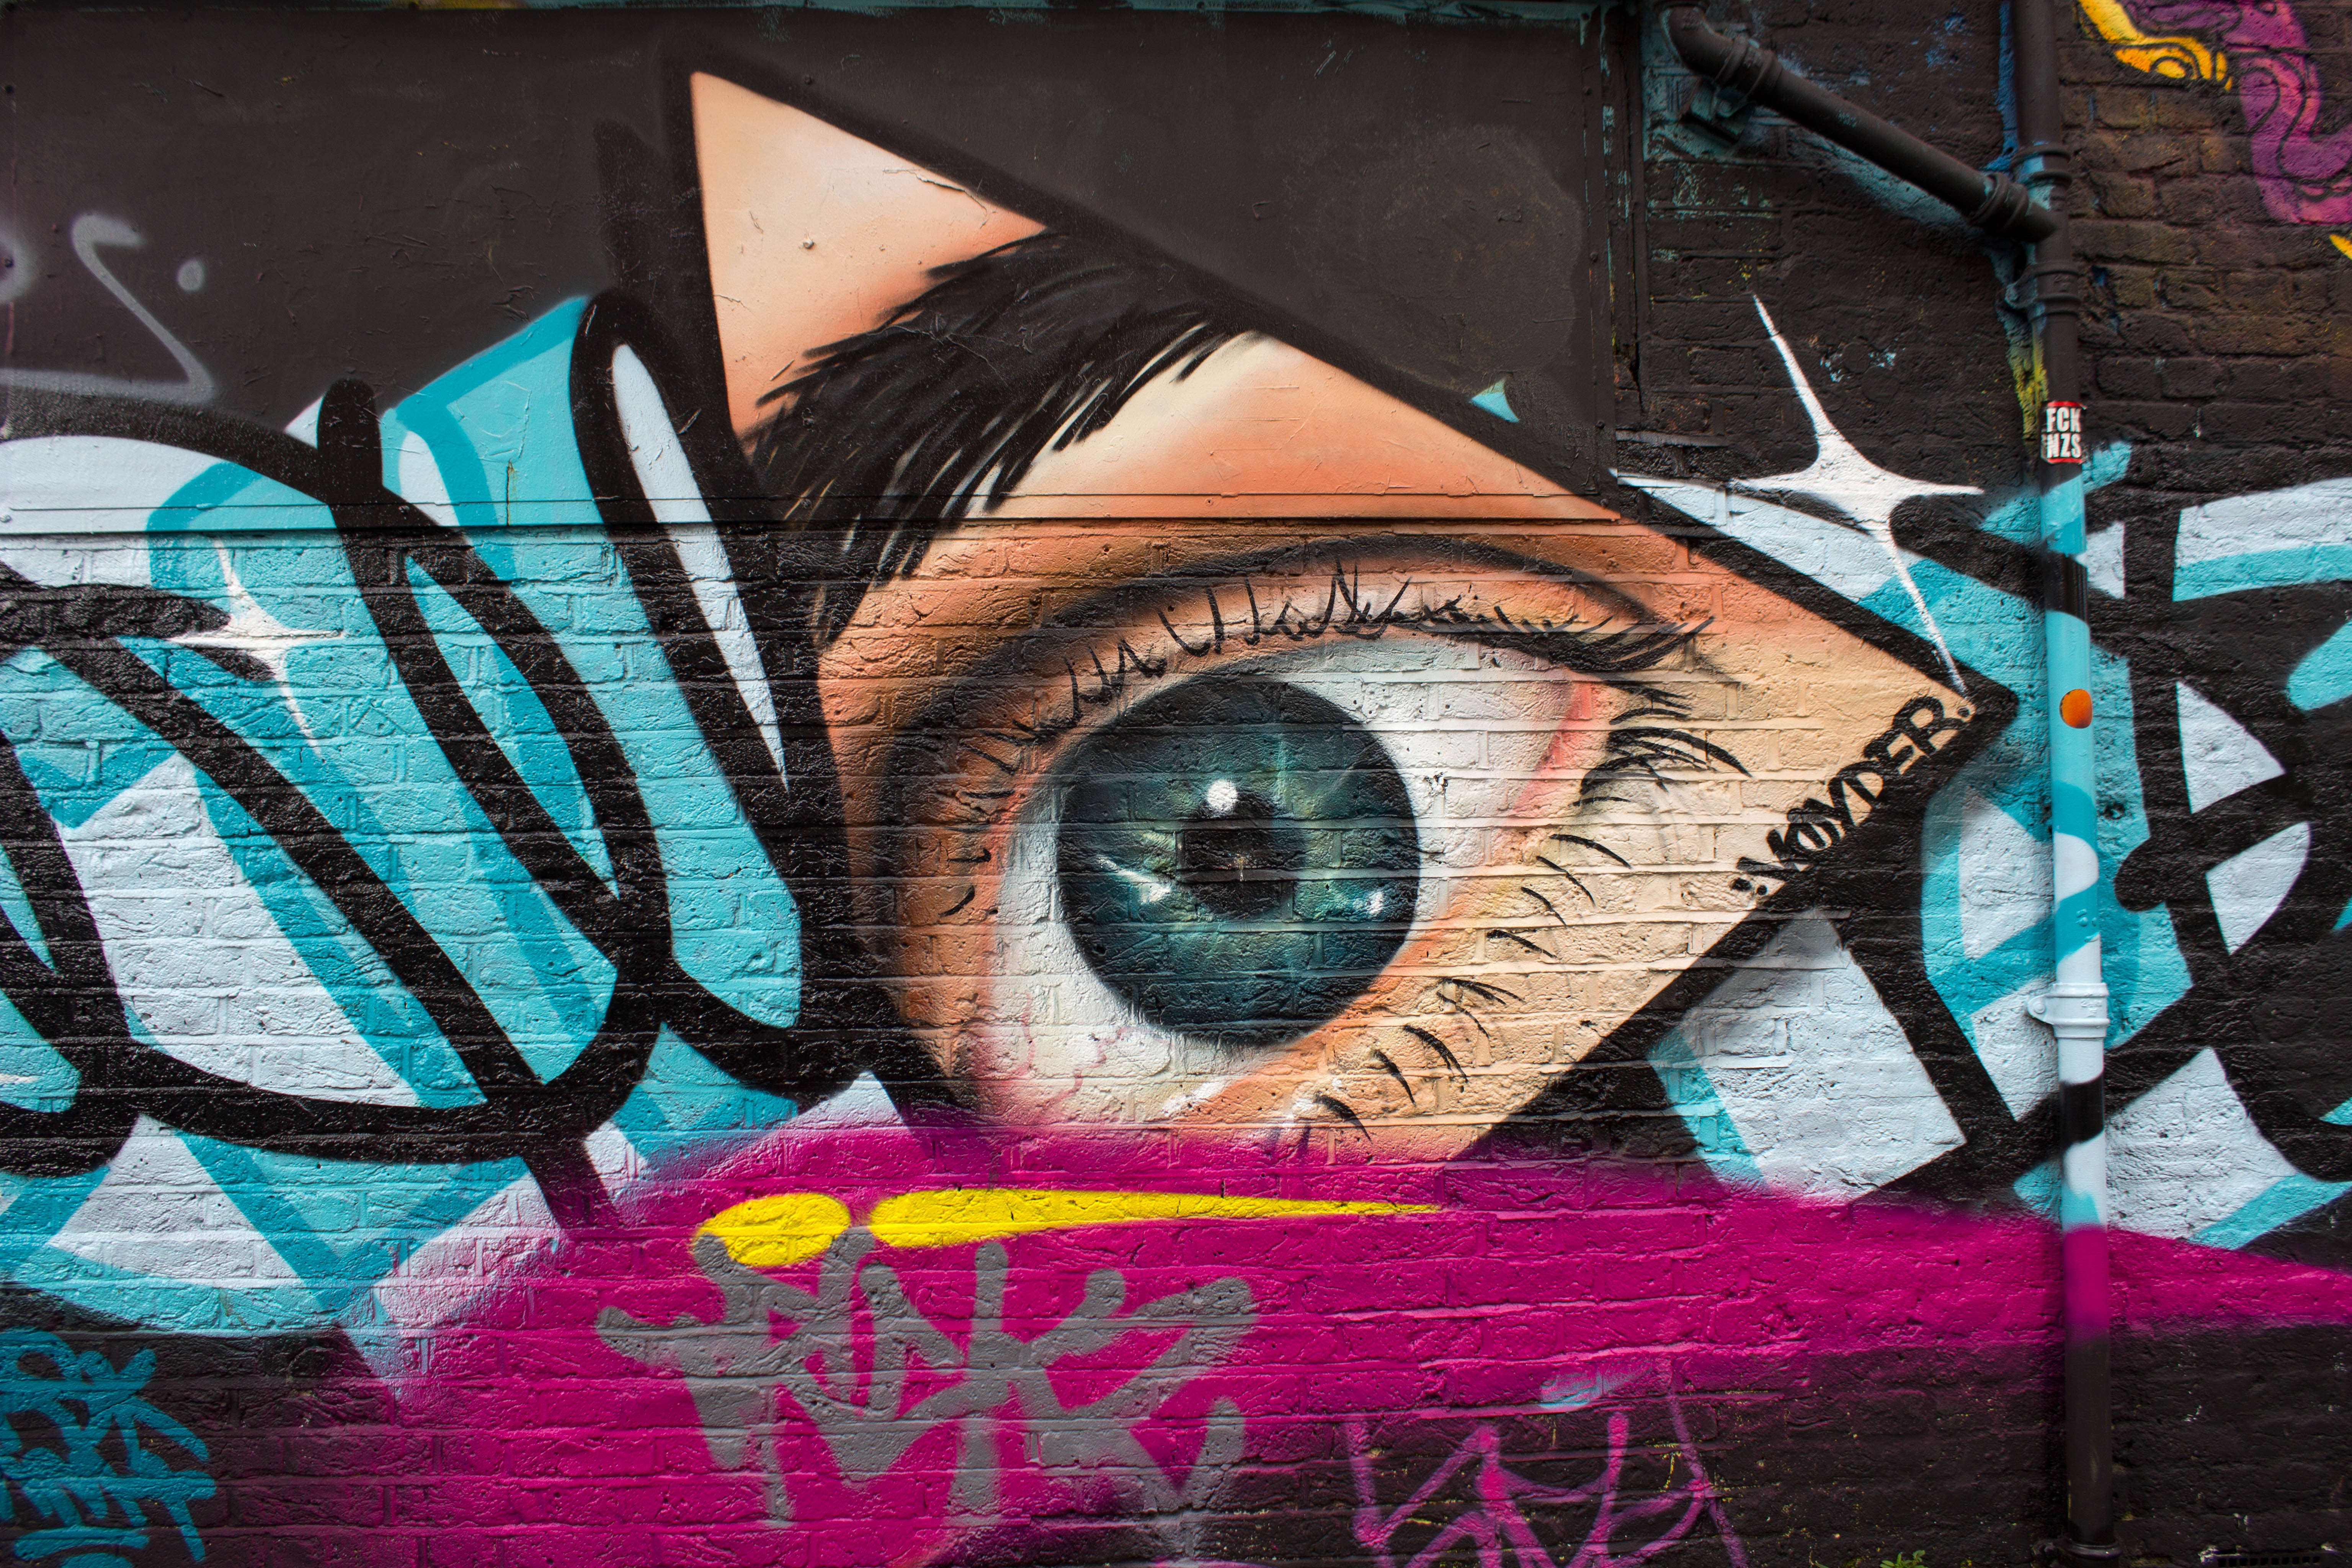
street, color, facade, graffiti, street art, urban art, london, art, illustration, mural, shoreditch, brick lane, eastend